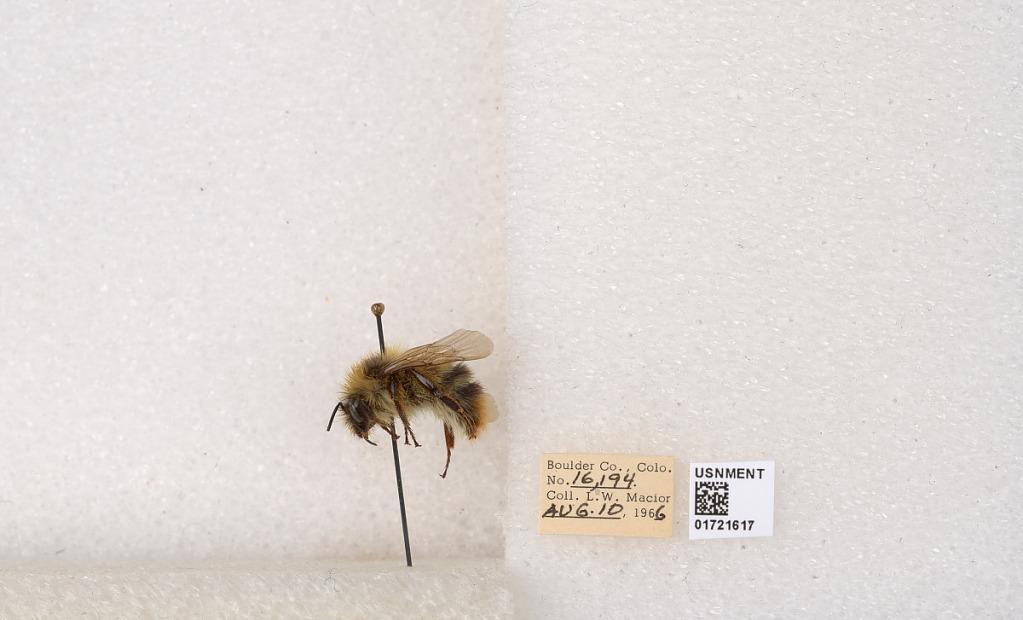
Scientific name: Bombus kirbyellus
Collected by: L. Macior
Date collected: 1966-8-10
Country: United States
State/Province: Colorado
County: Boulder
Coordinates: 40.0925, -105.358